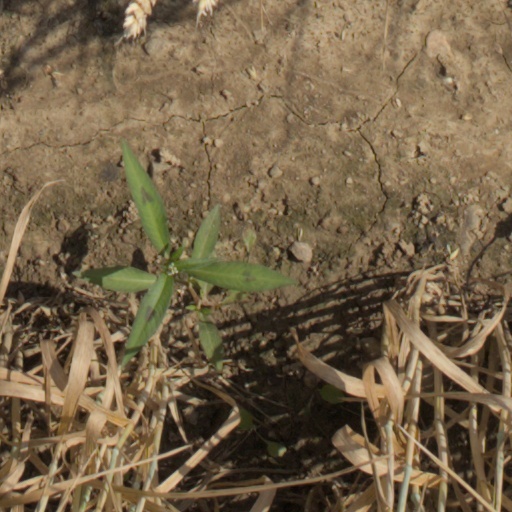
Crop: wheat